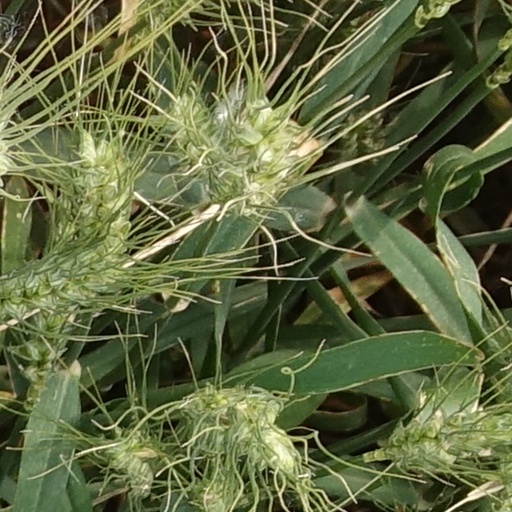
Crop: wheat